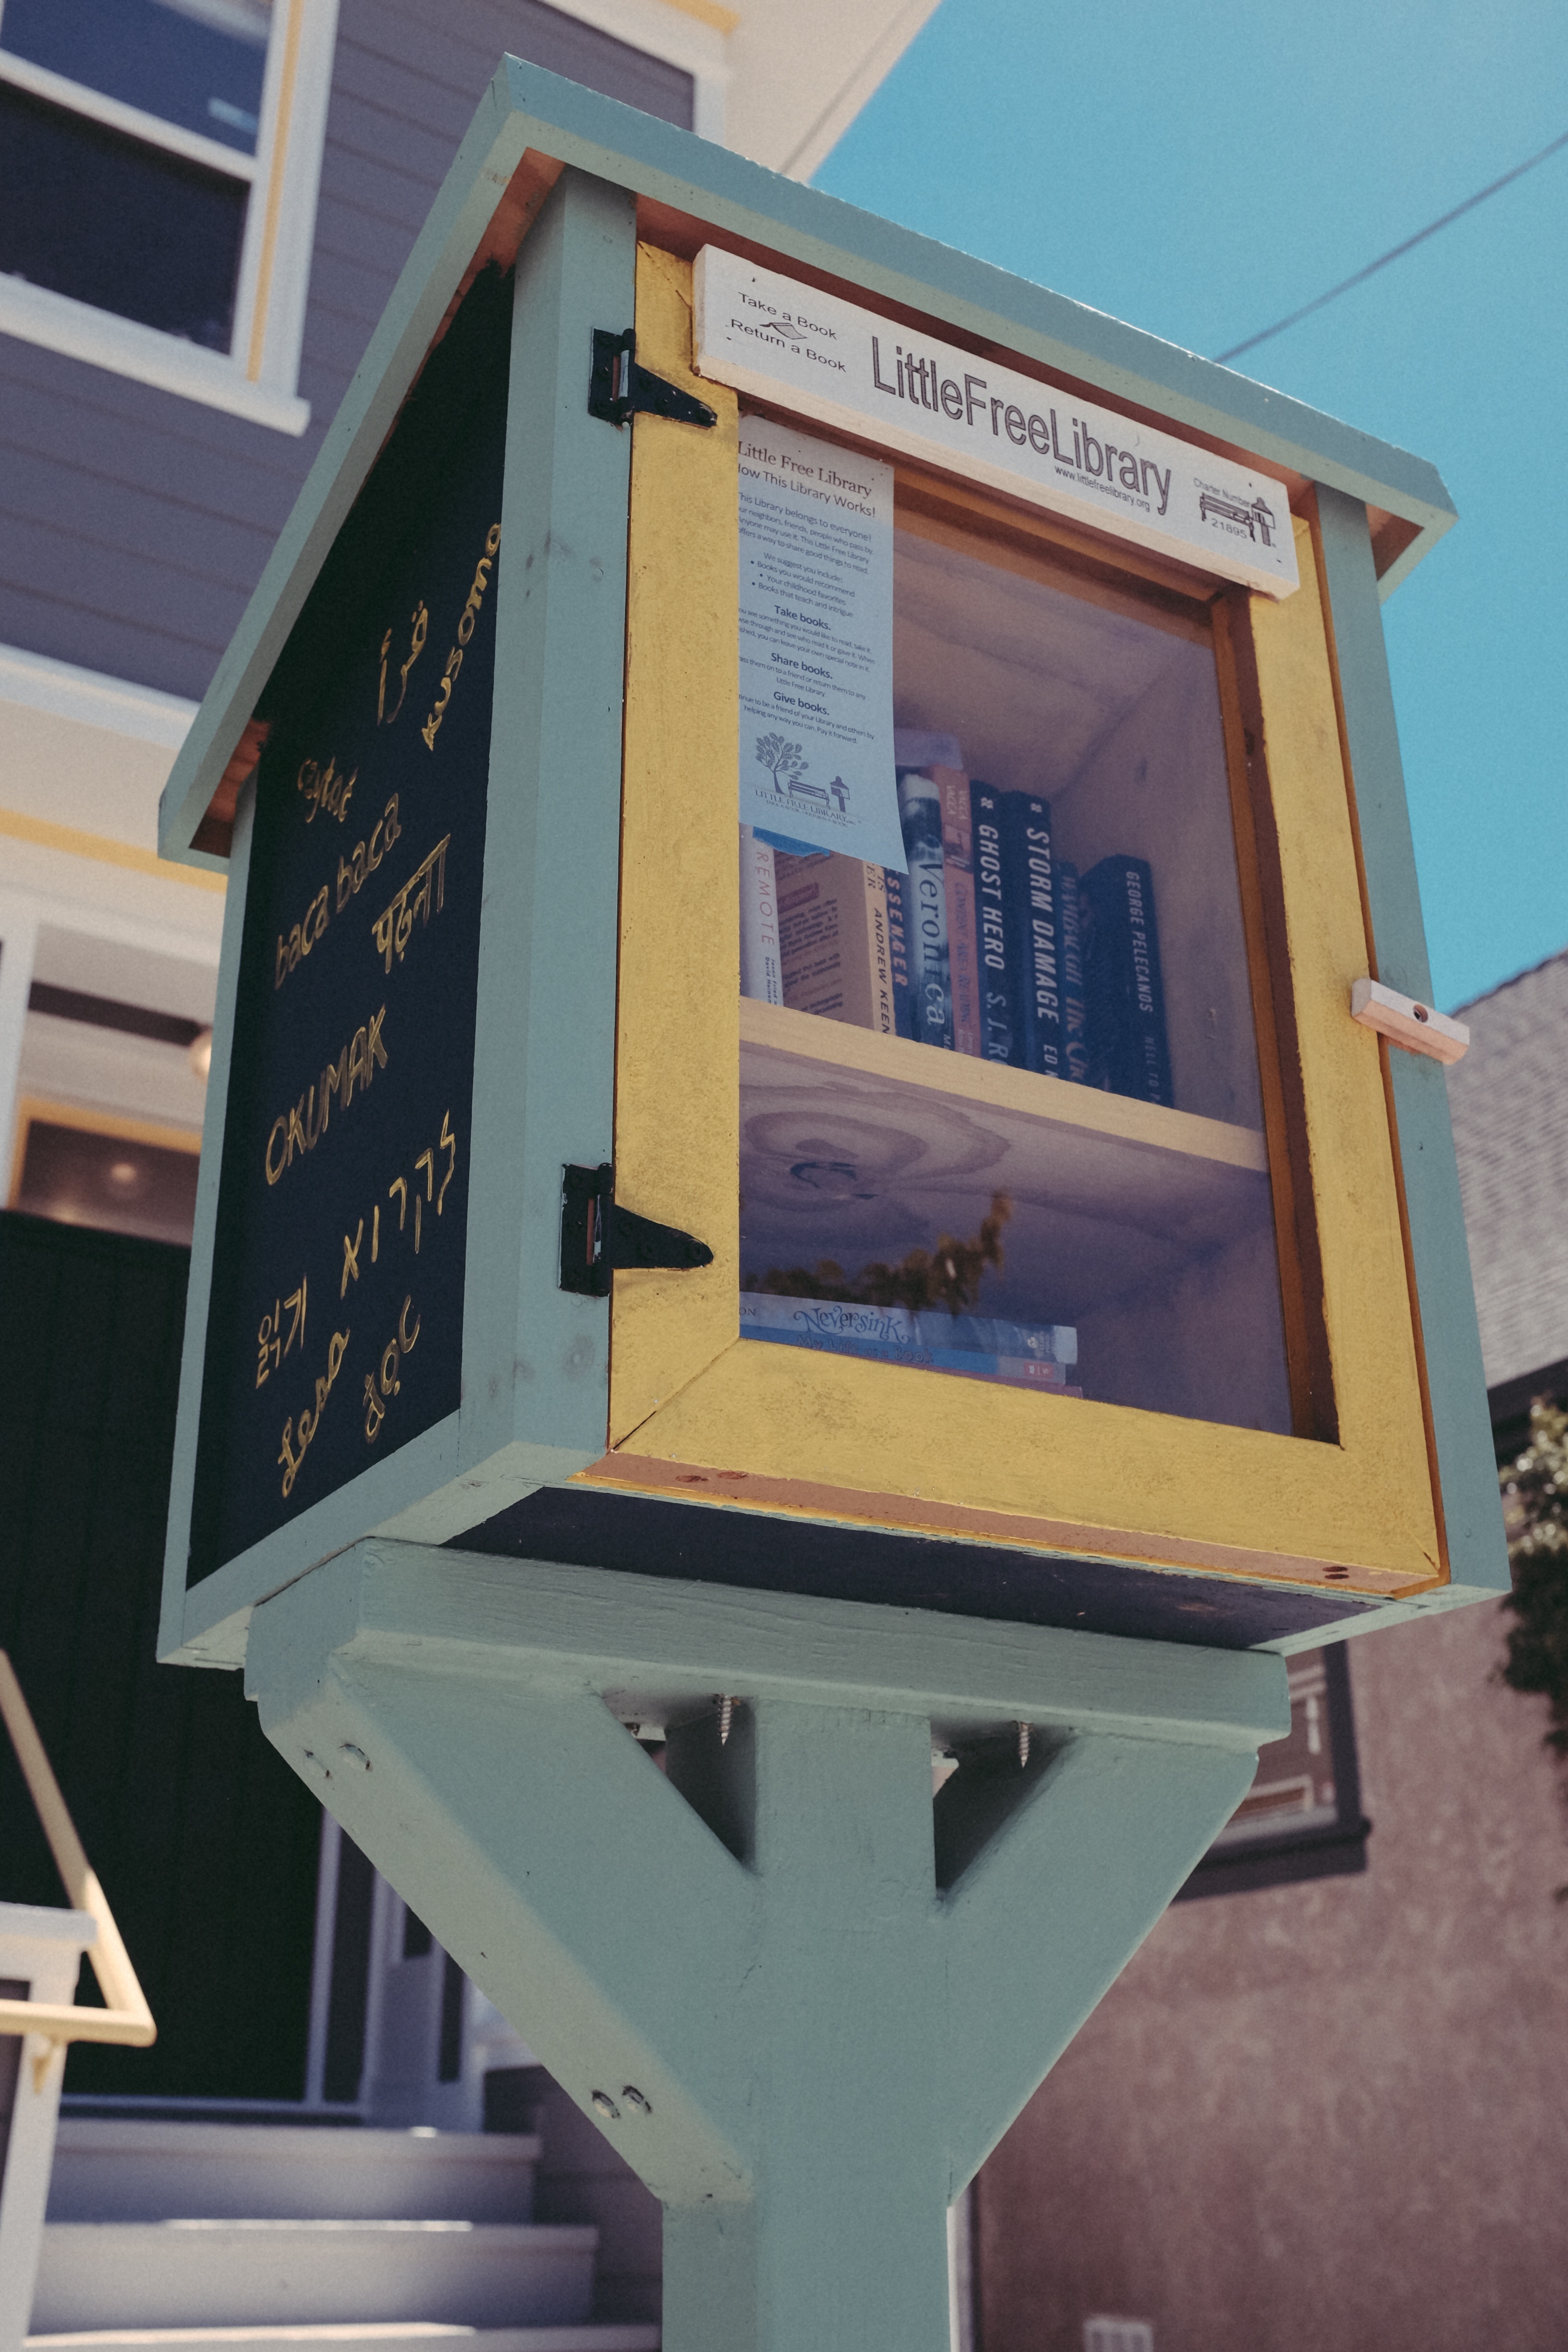
book, wood, window, sign, facade, blue, business, box, outdoors, library, return, dropbox